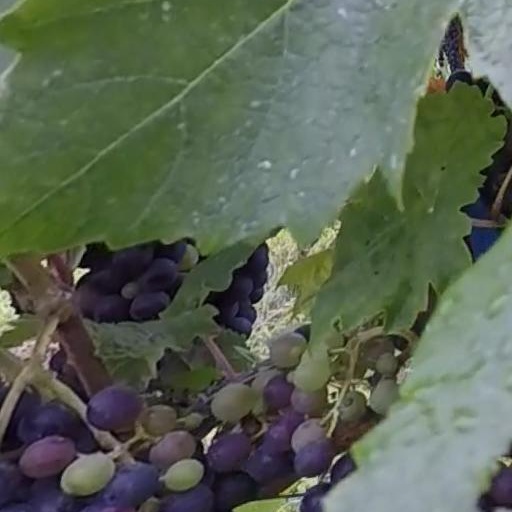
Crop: grape